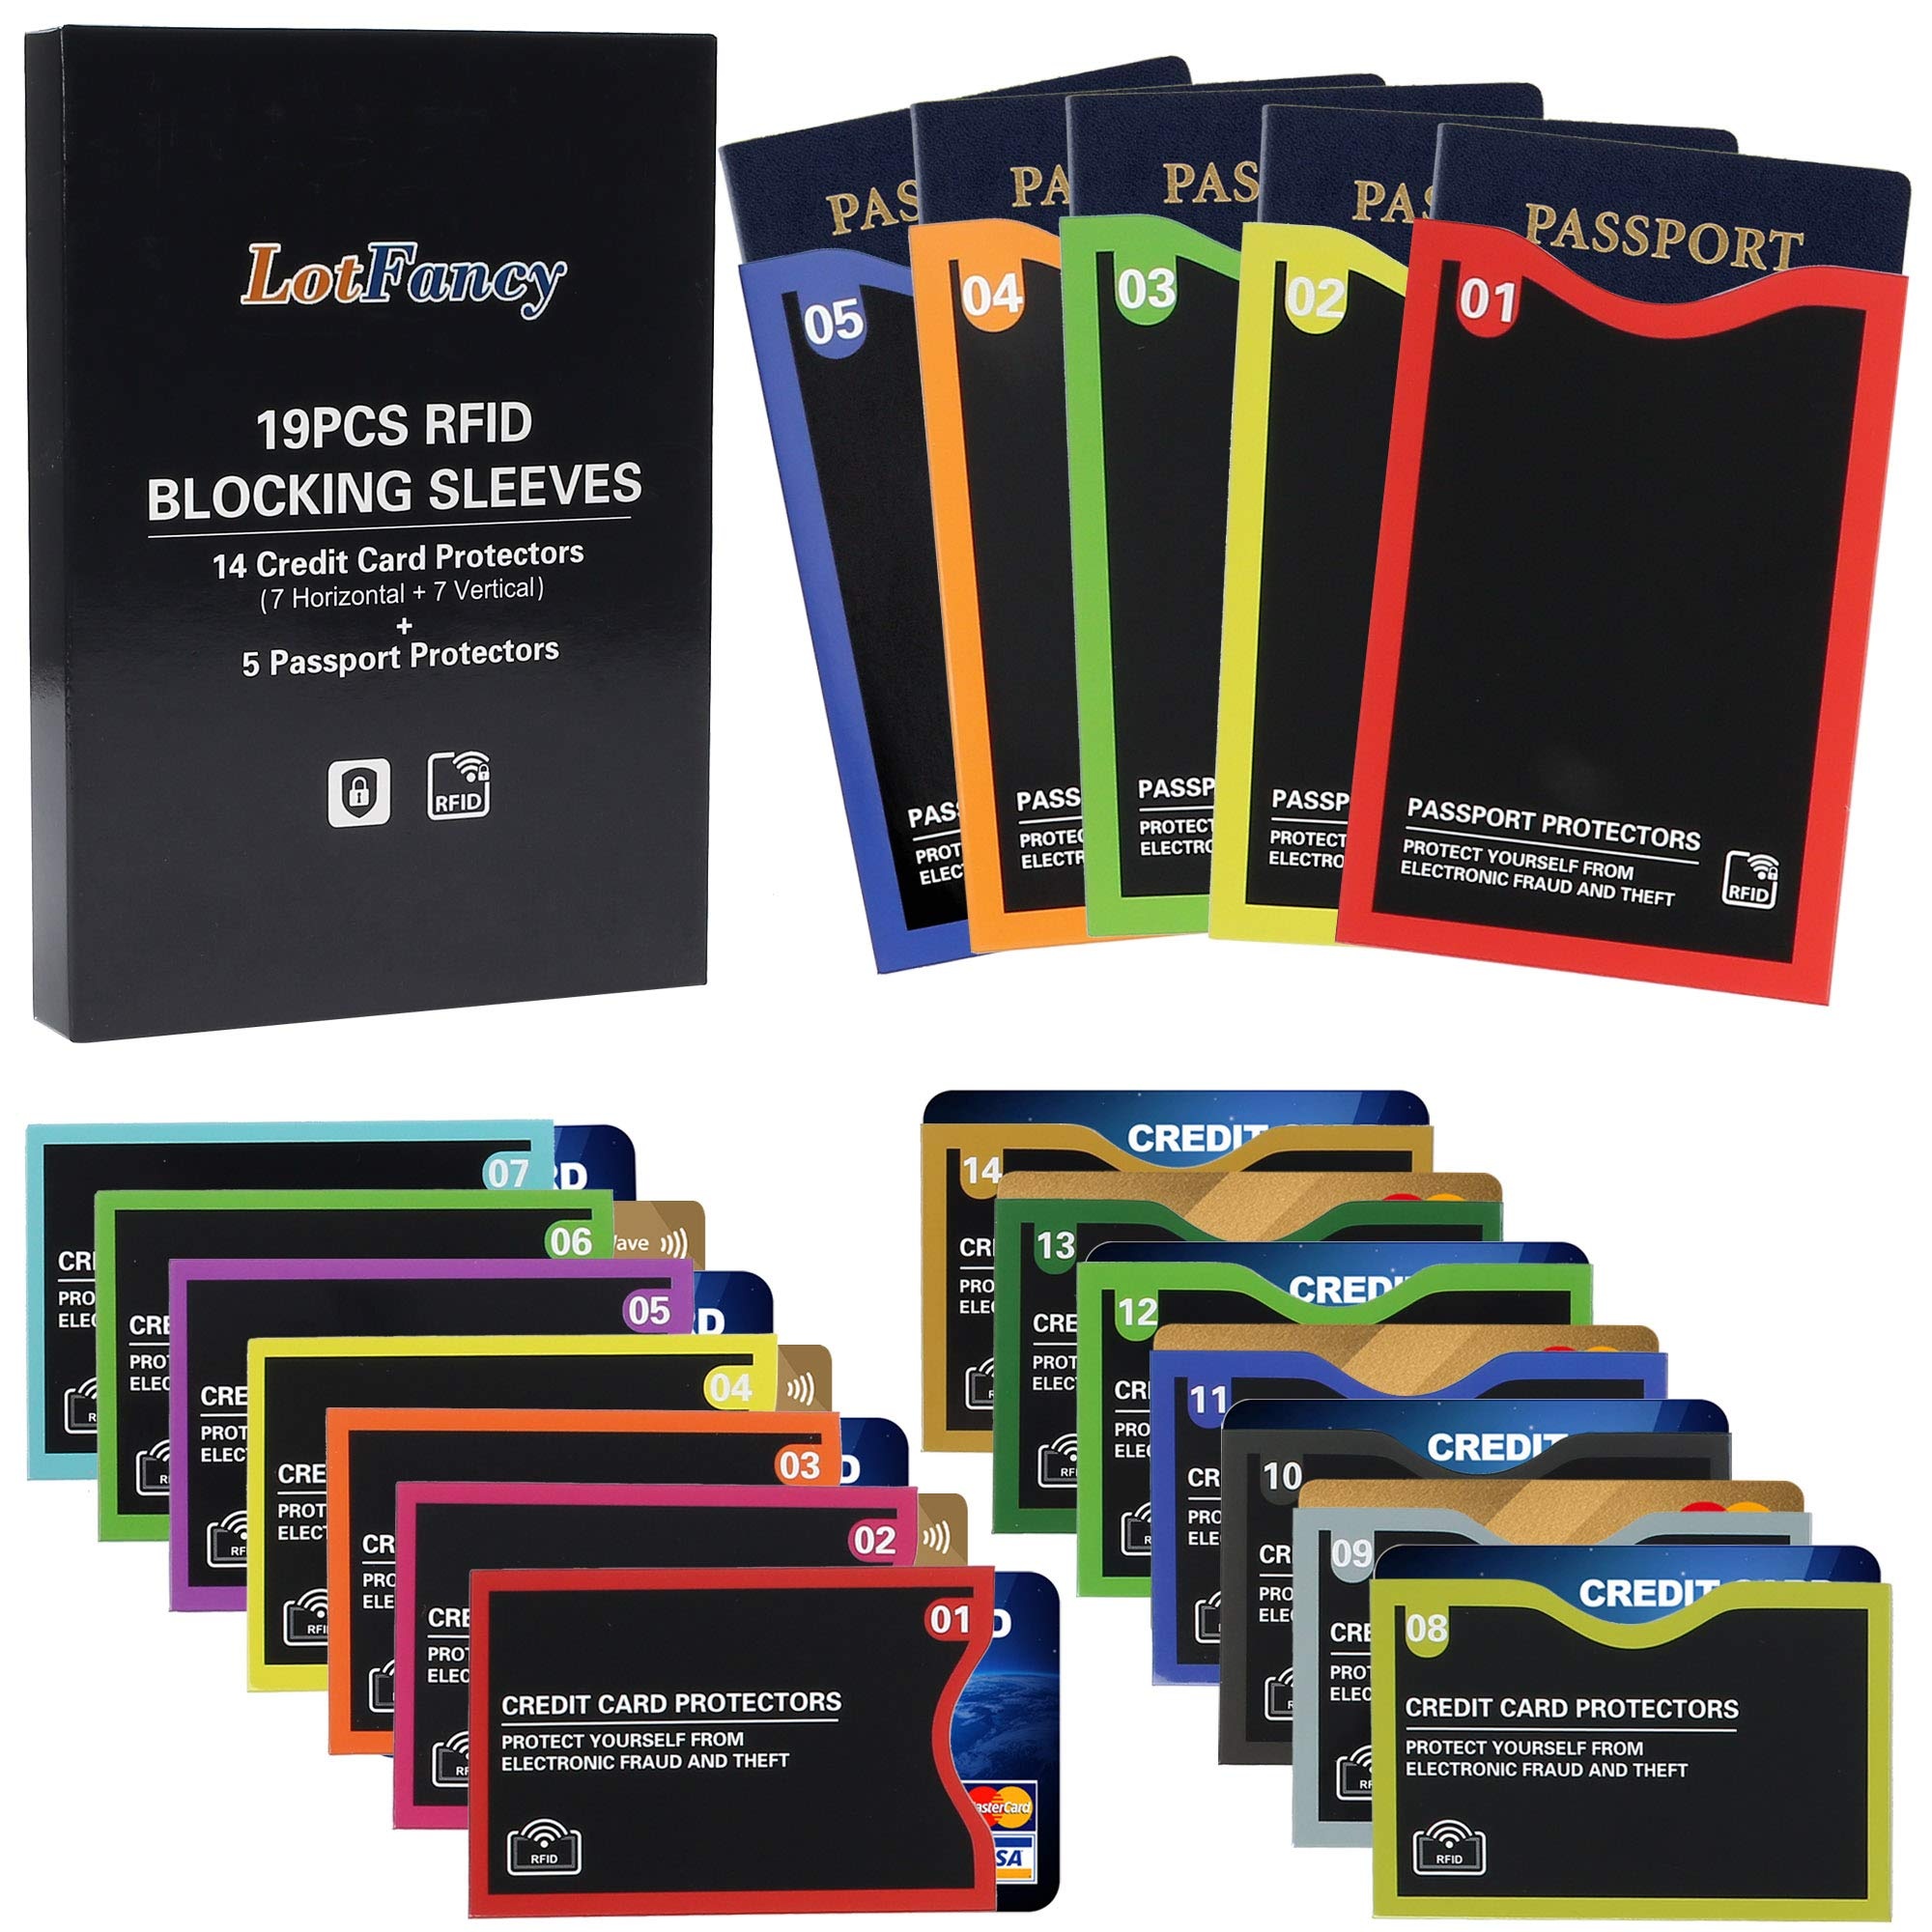
LotFancy RFID Blocking Sleeves, Set with Color Coding (19 Pack, 14 Credit Card Protectors and 5 Passport Holder Sleeves), Identity Theft Protection
Brand: LotFancy Color: Color Numbered Features: PACKAGE INCLUDES: 14 credit card sleeves (7 vertical sleeves and 7 horizontal sleeves), 5 vertical passport holder sleeves PROTECT YOUR INFORMATION: RFID credit card sleeves are designed to protect credit cards, money cards, identification cards from electronic fraud or theft. Protect yourself from data thieves who can skim & steal your personal financial information within seconds ADVANCED RFID BLOCKING MATERIAL: The interior of the debit card sleeves are made of aluminum foil. The metallic sleeve blocks radio frequencies, preventing the bandit from getting your information. These credit card holders and RFID blocking passport holders are thin and lightweight, tear- and water-resistant FIND YOUR CARDS EASILY: Our credit card protector sleeves and passport holders are designed with colorful stripes on four sides. Each has a unique number in the corner to easily differentiate your cards EASY ACCESS: Slim profile design fits easily into your wallet or purse without taking up extra space. Each sleeve is a snug fit and has a cutout area where you can see a portion of the card. Loose enough that they don't tear when the credit card is inserted. Perfect for traveling & everyday use model number: 10C-1682-R Part Number: 10C-1682-R EAN: 6958104849954 Package Dimensions: 5.9 x 4.1 x 0.7 inches
Brand: LotFancy
Category: Office Supplies > Filing & Organization > Card Sleeves